B and C Grocery Building

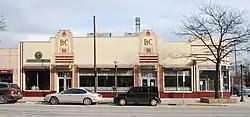

The B and C Grocery Building is a commercial building located at 417-19 South Main Street in Royal Oak, Michigan. It was listed on the National Register of Historic Places in 2006.